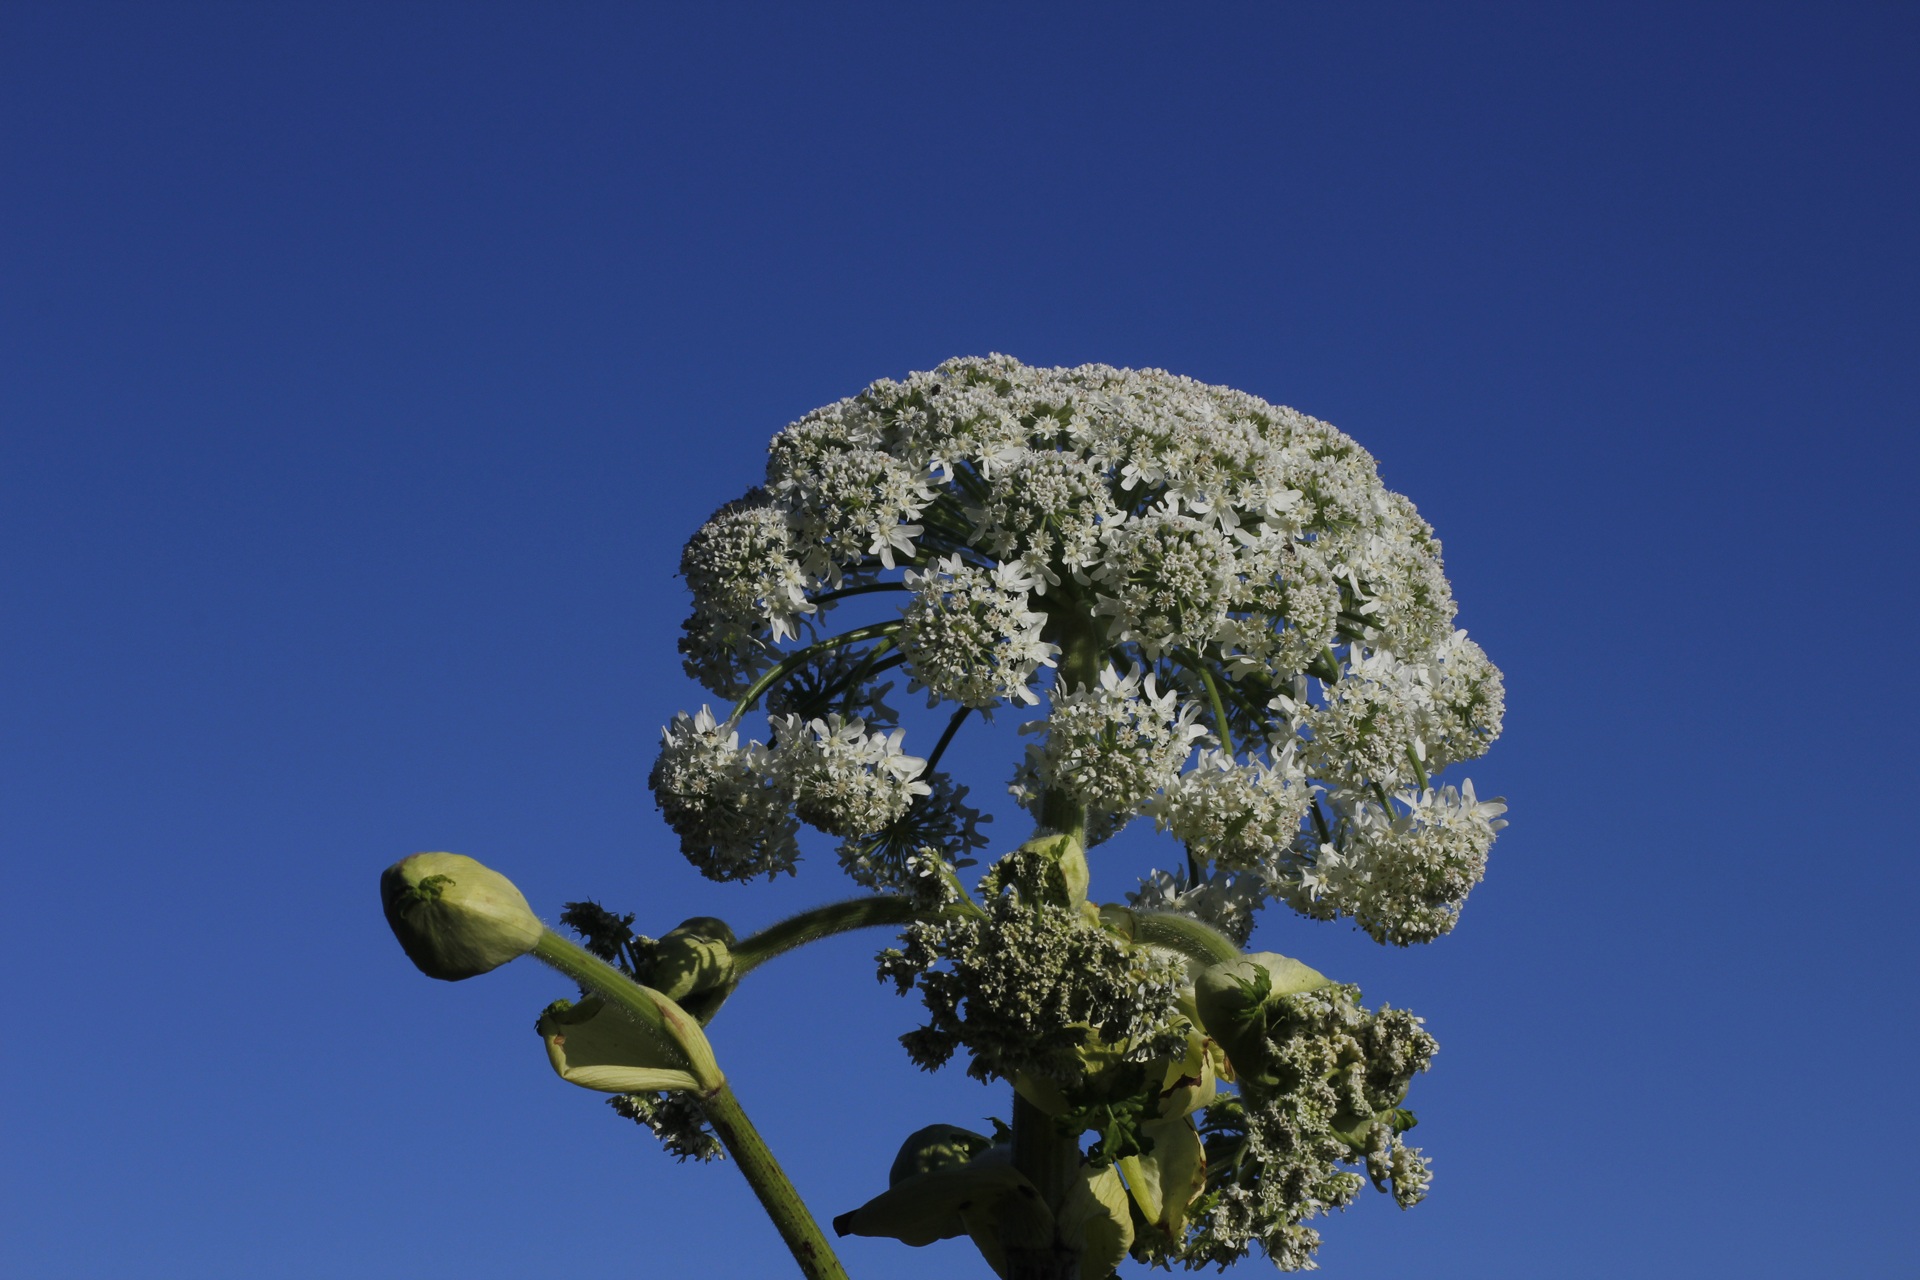
tree, nature, branch, blossom, plant, sky, sunlight, leaf, flower, summer, blue, flora, white flower, flowers, macro photography, flowering plant, hogweed, woody plant, land plant, arecales